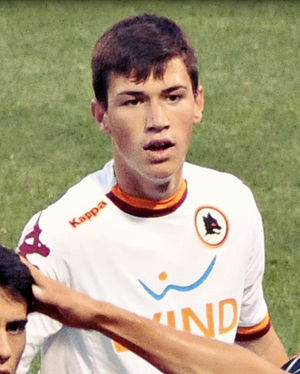
Alessio Romagnoli
Alessio Romagnoli er en italiensk fodboldspiller der spiller som forsvarsspiller for Serie A-klubben AC Milan